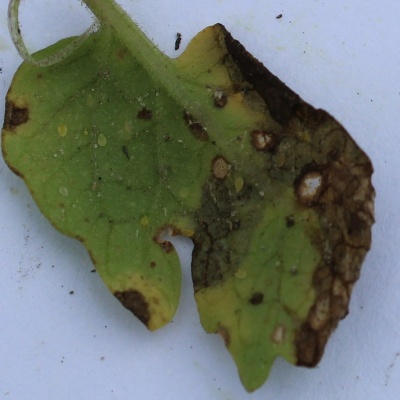
Crop: Tomato
Condition: leaf blight